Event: Nepal Earthquake
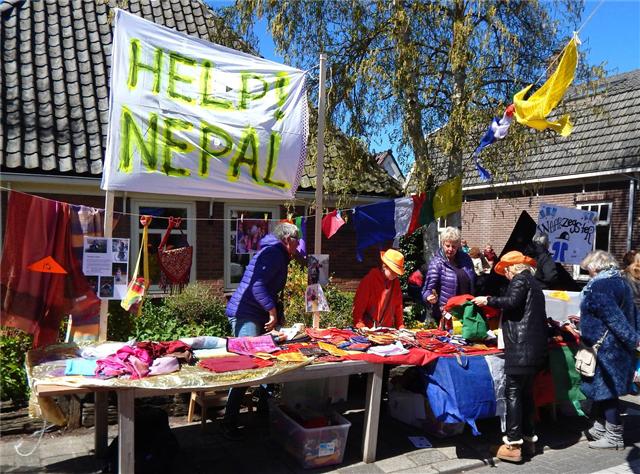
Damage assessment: no_damage